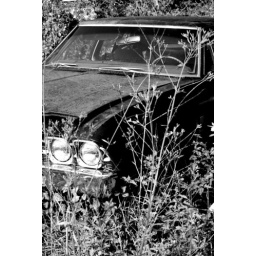
car in grass